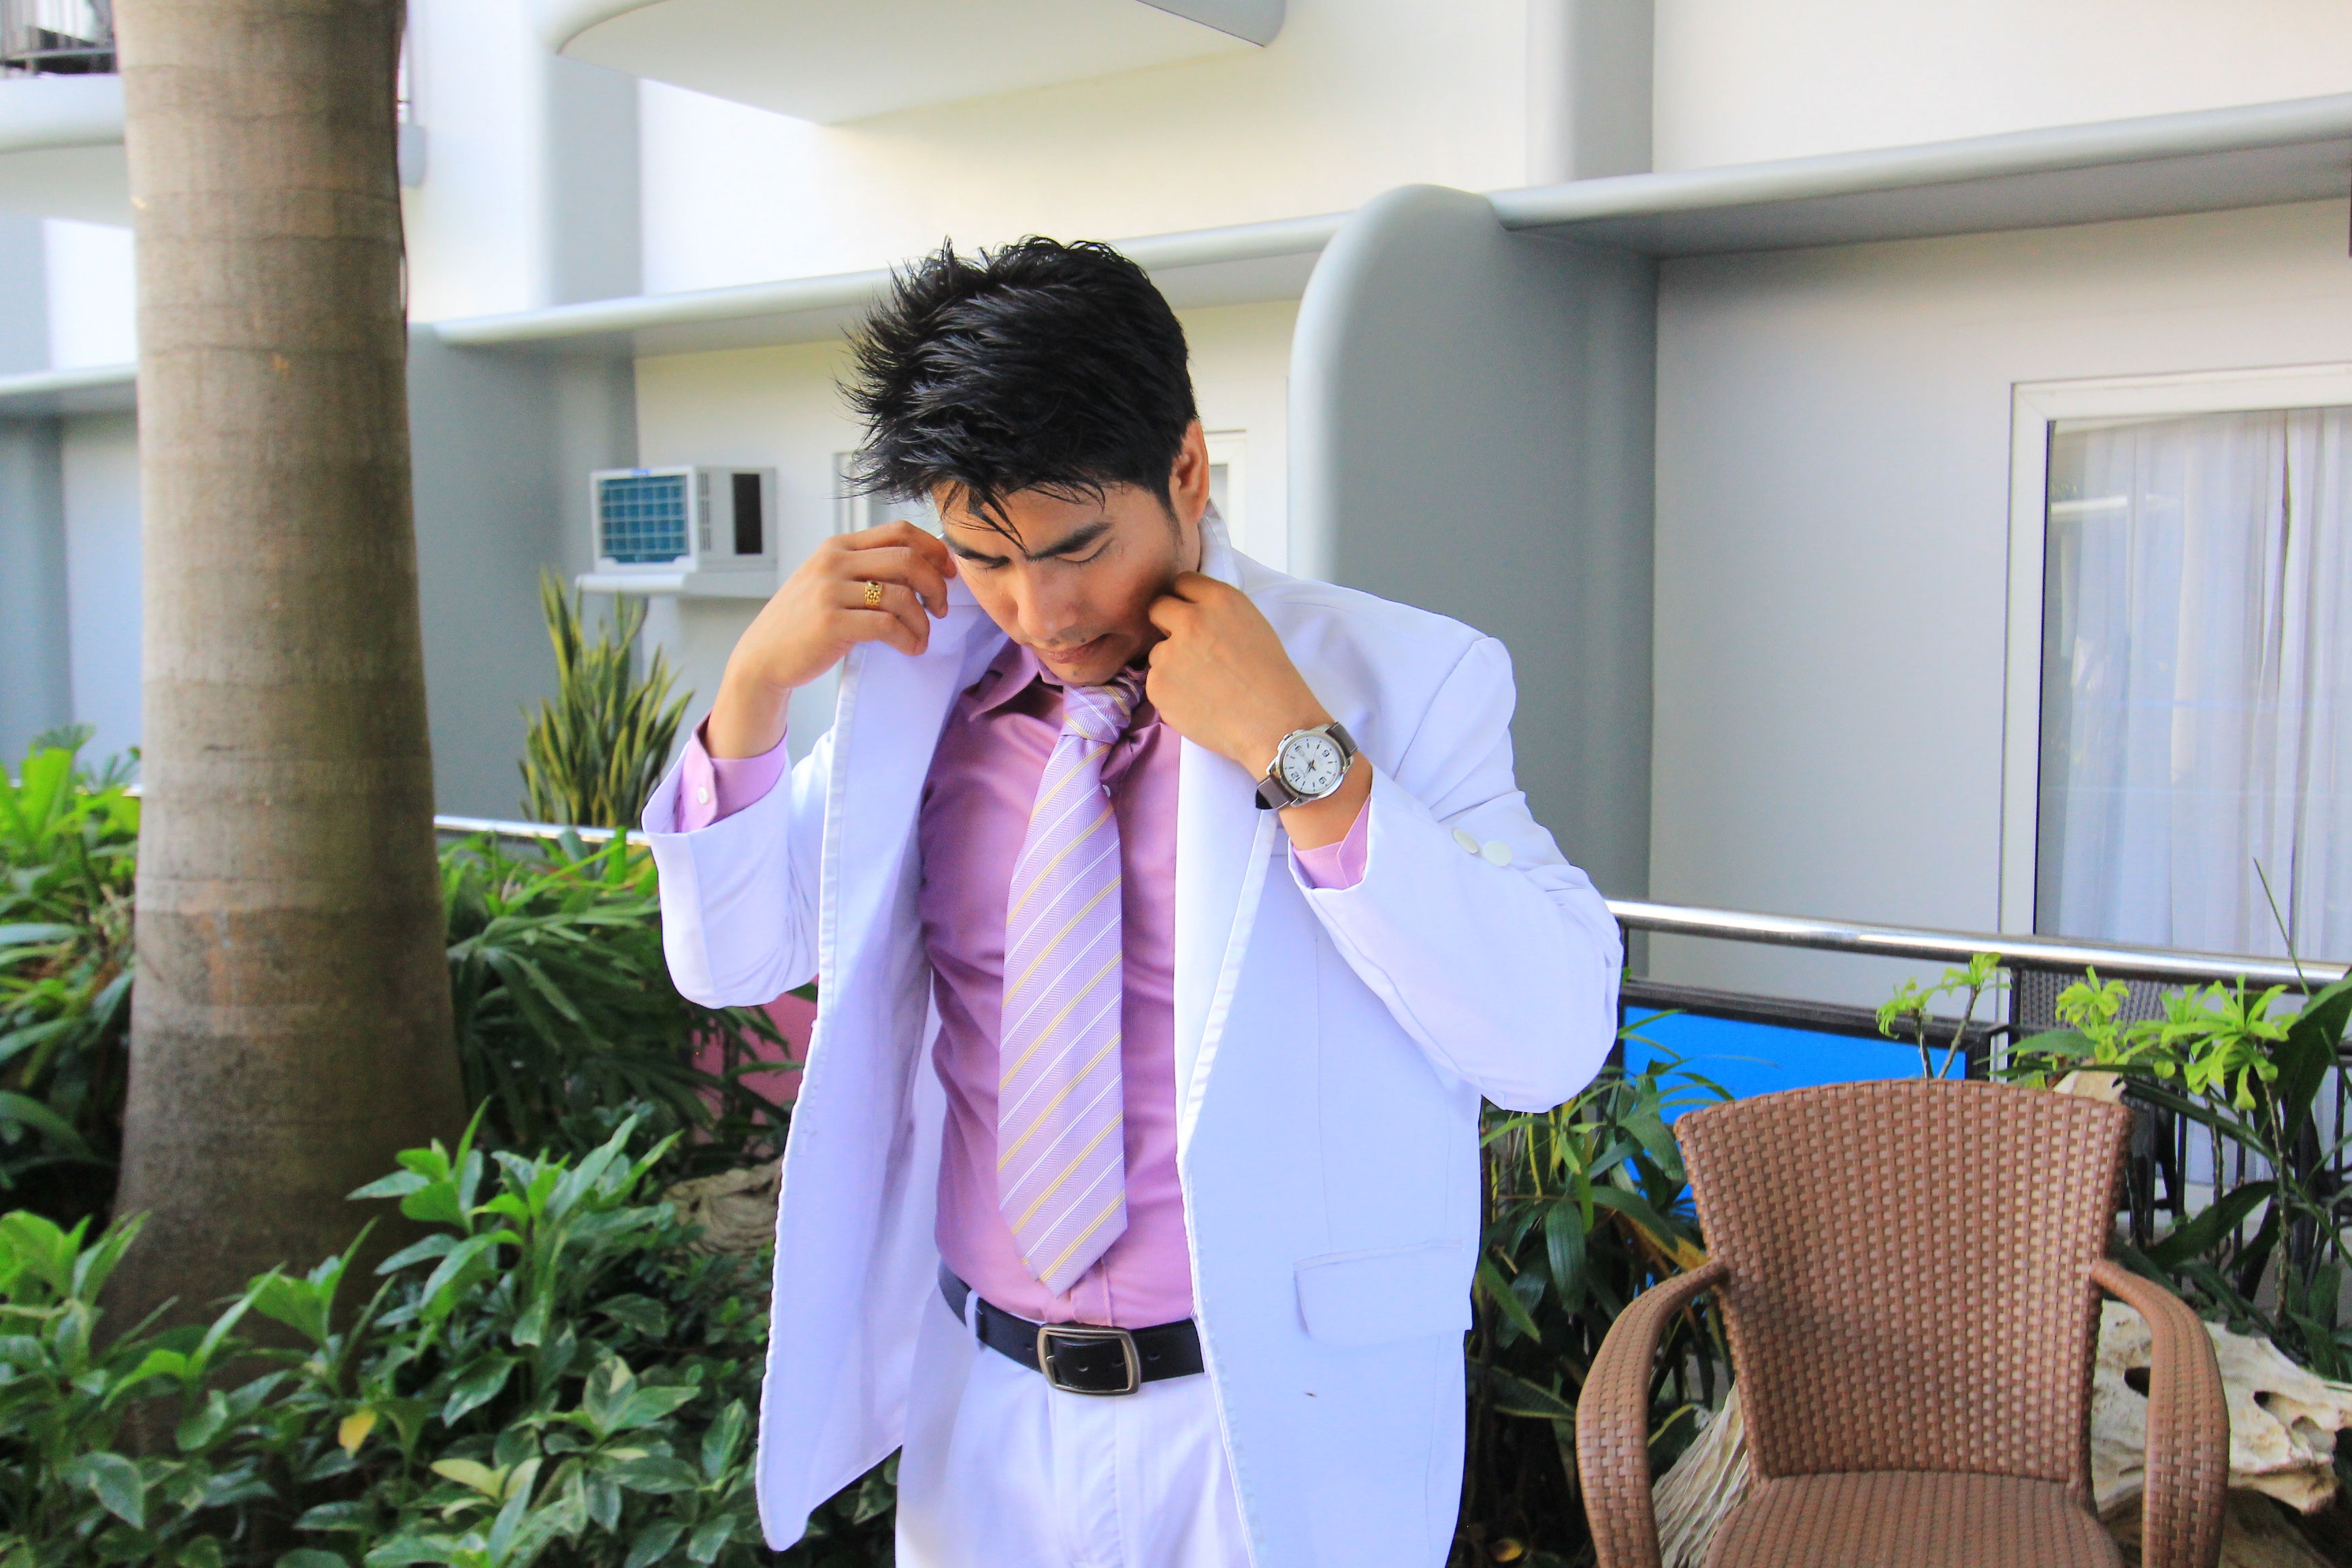
work, man, person, suit, people, girl, white, male, guy, portrait, young, corporate, office, professional, business, lifestyle, shoulder, modern, outerwear, smiling, smile, cheerful, worker, fun, one, happy, handsome, job, casual, attractive, adult, businessman, executive, success, smart, employee, entrepreneur, confident, successful, manager, handsome guy, health beauty